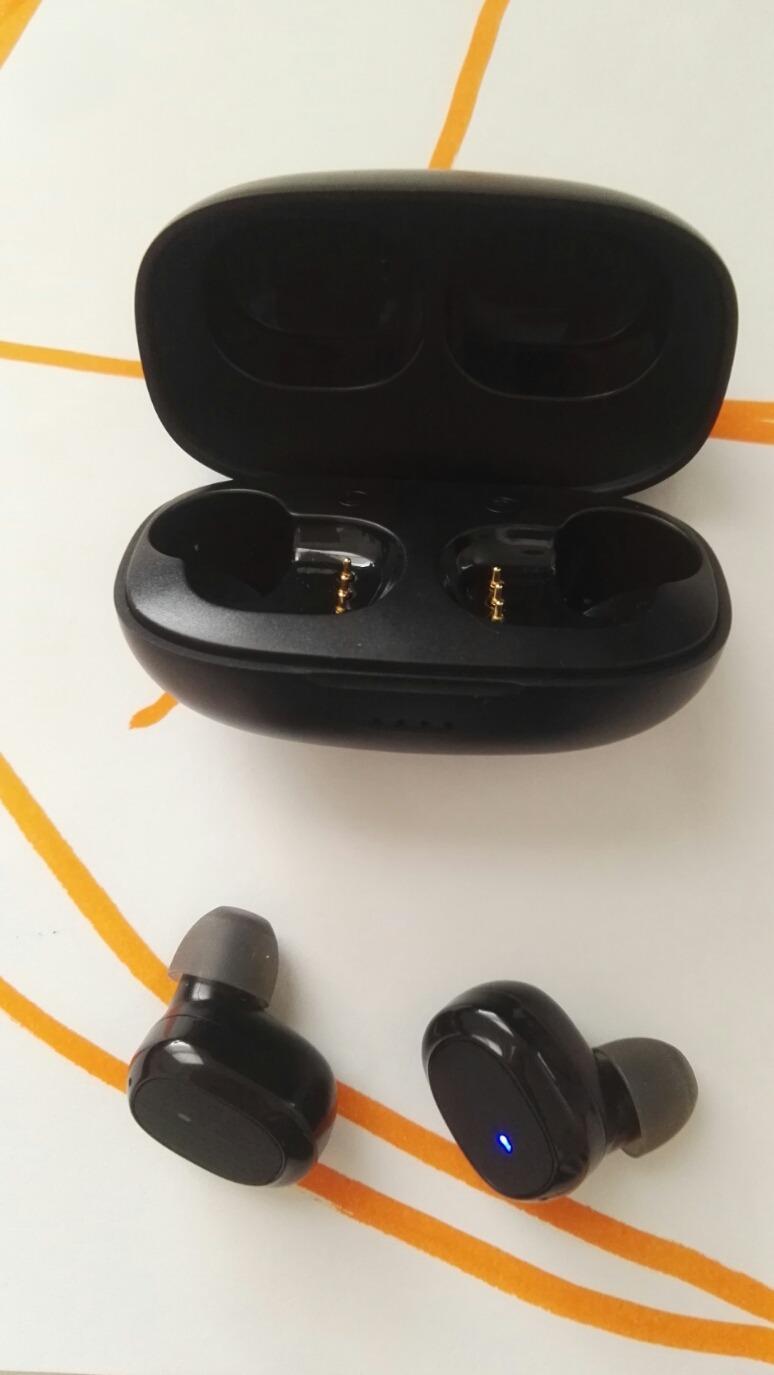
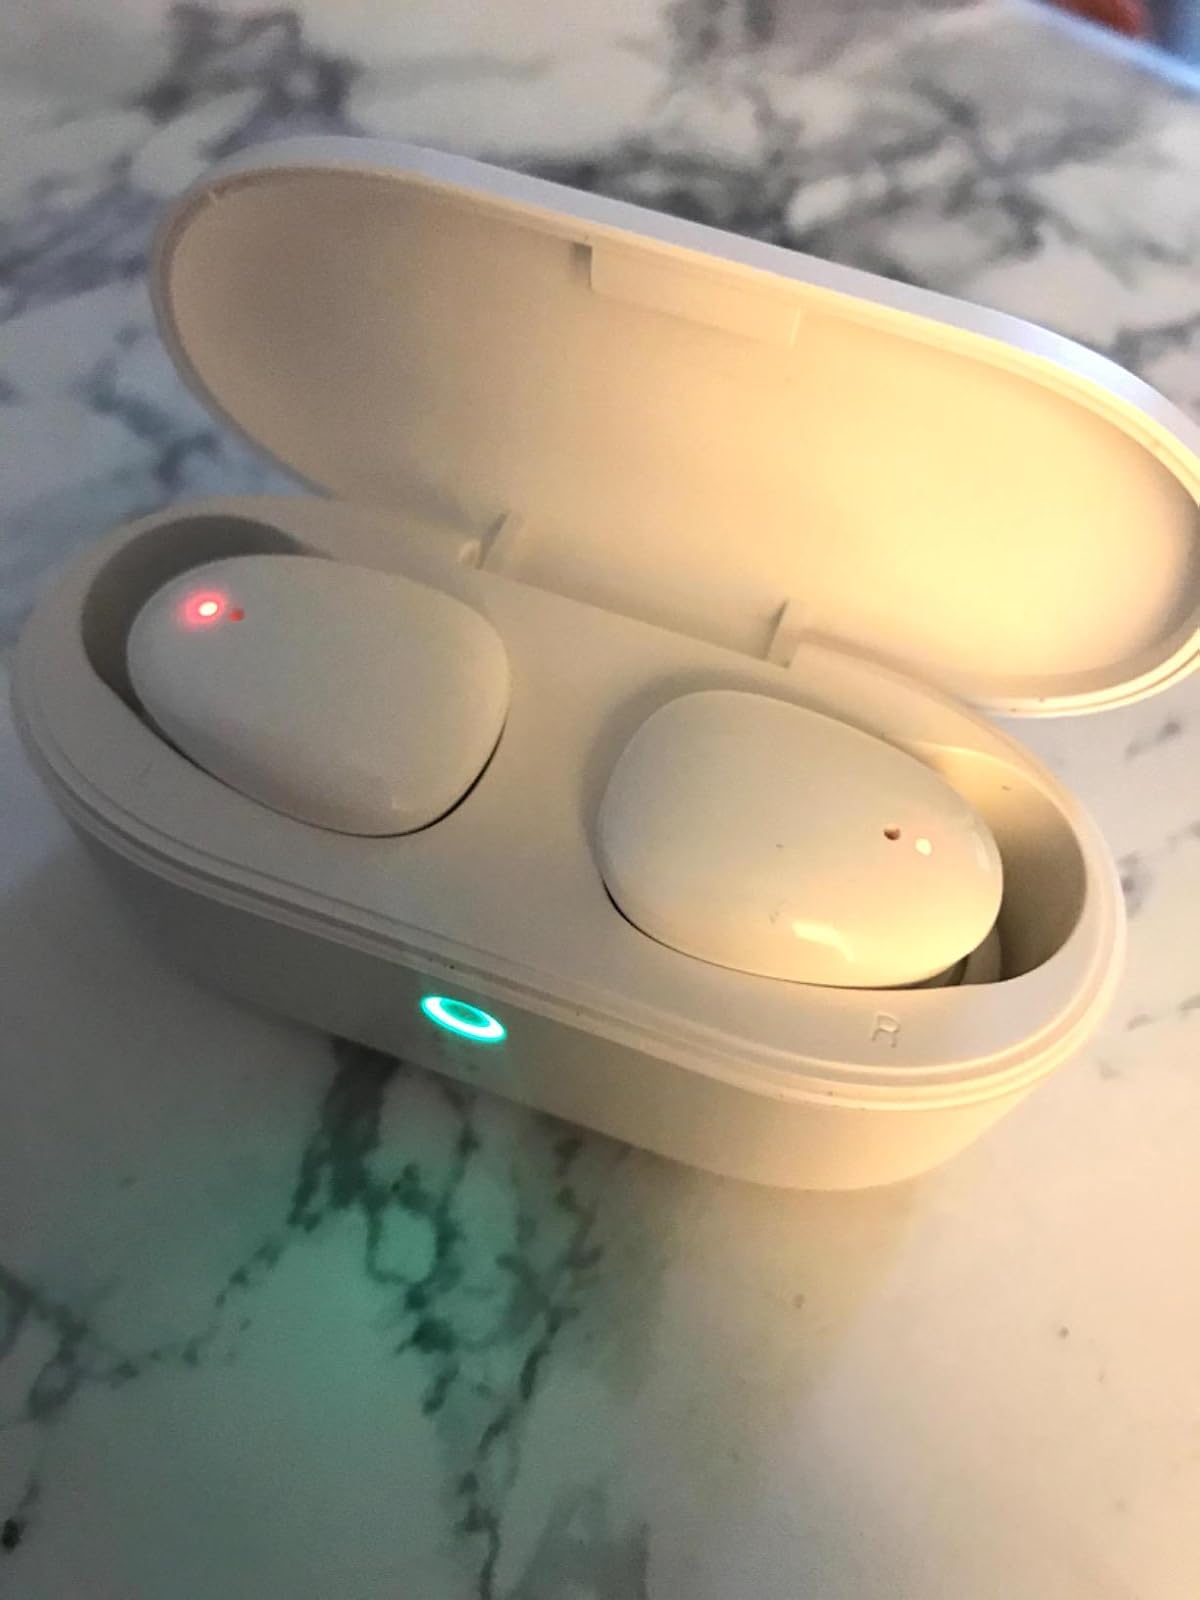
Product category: earbuds
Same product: no